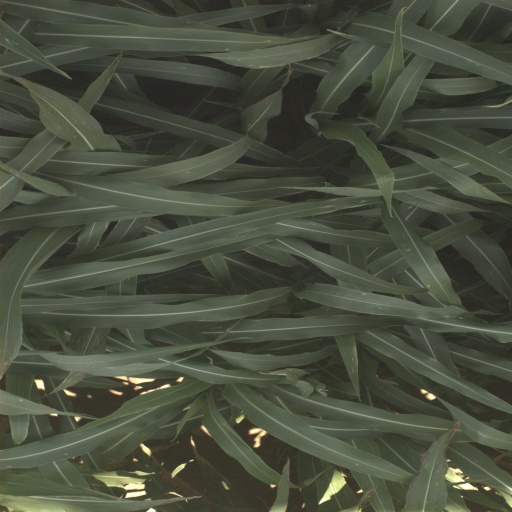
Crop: sorghum